USS Mansfield

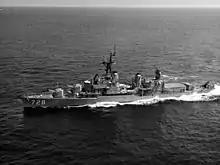
"Mansfield" underway after her FRAM II-modernization.

To be home ported at Long Beach, the destroyer returned to the United States in June 1964. On 20 August 1965 "Mansfield" again sailed westward for duty with the 7th Fleet. For the next 6 months she carried out screening and plane guard duties with fast carriers, and provided gunfire support for South Vietnamese, Australian, and American forces fighting in South Vietnam.